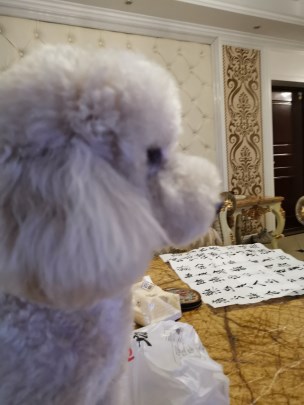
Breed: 2925-n000114-toy_poodle